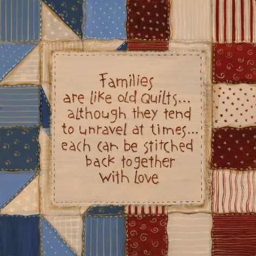
families are like old quilts ... although they tend to unravel at times ... each can be stitched back together with love .